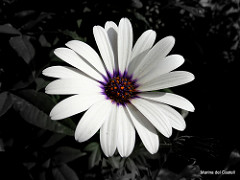
Flower: daisy